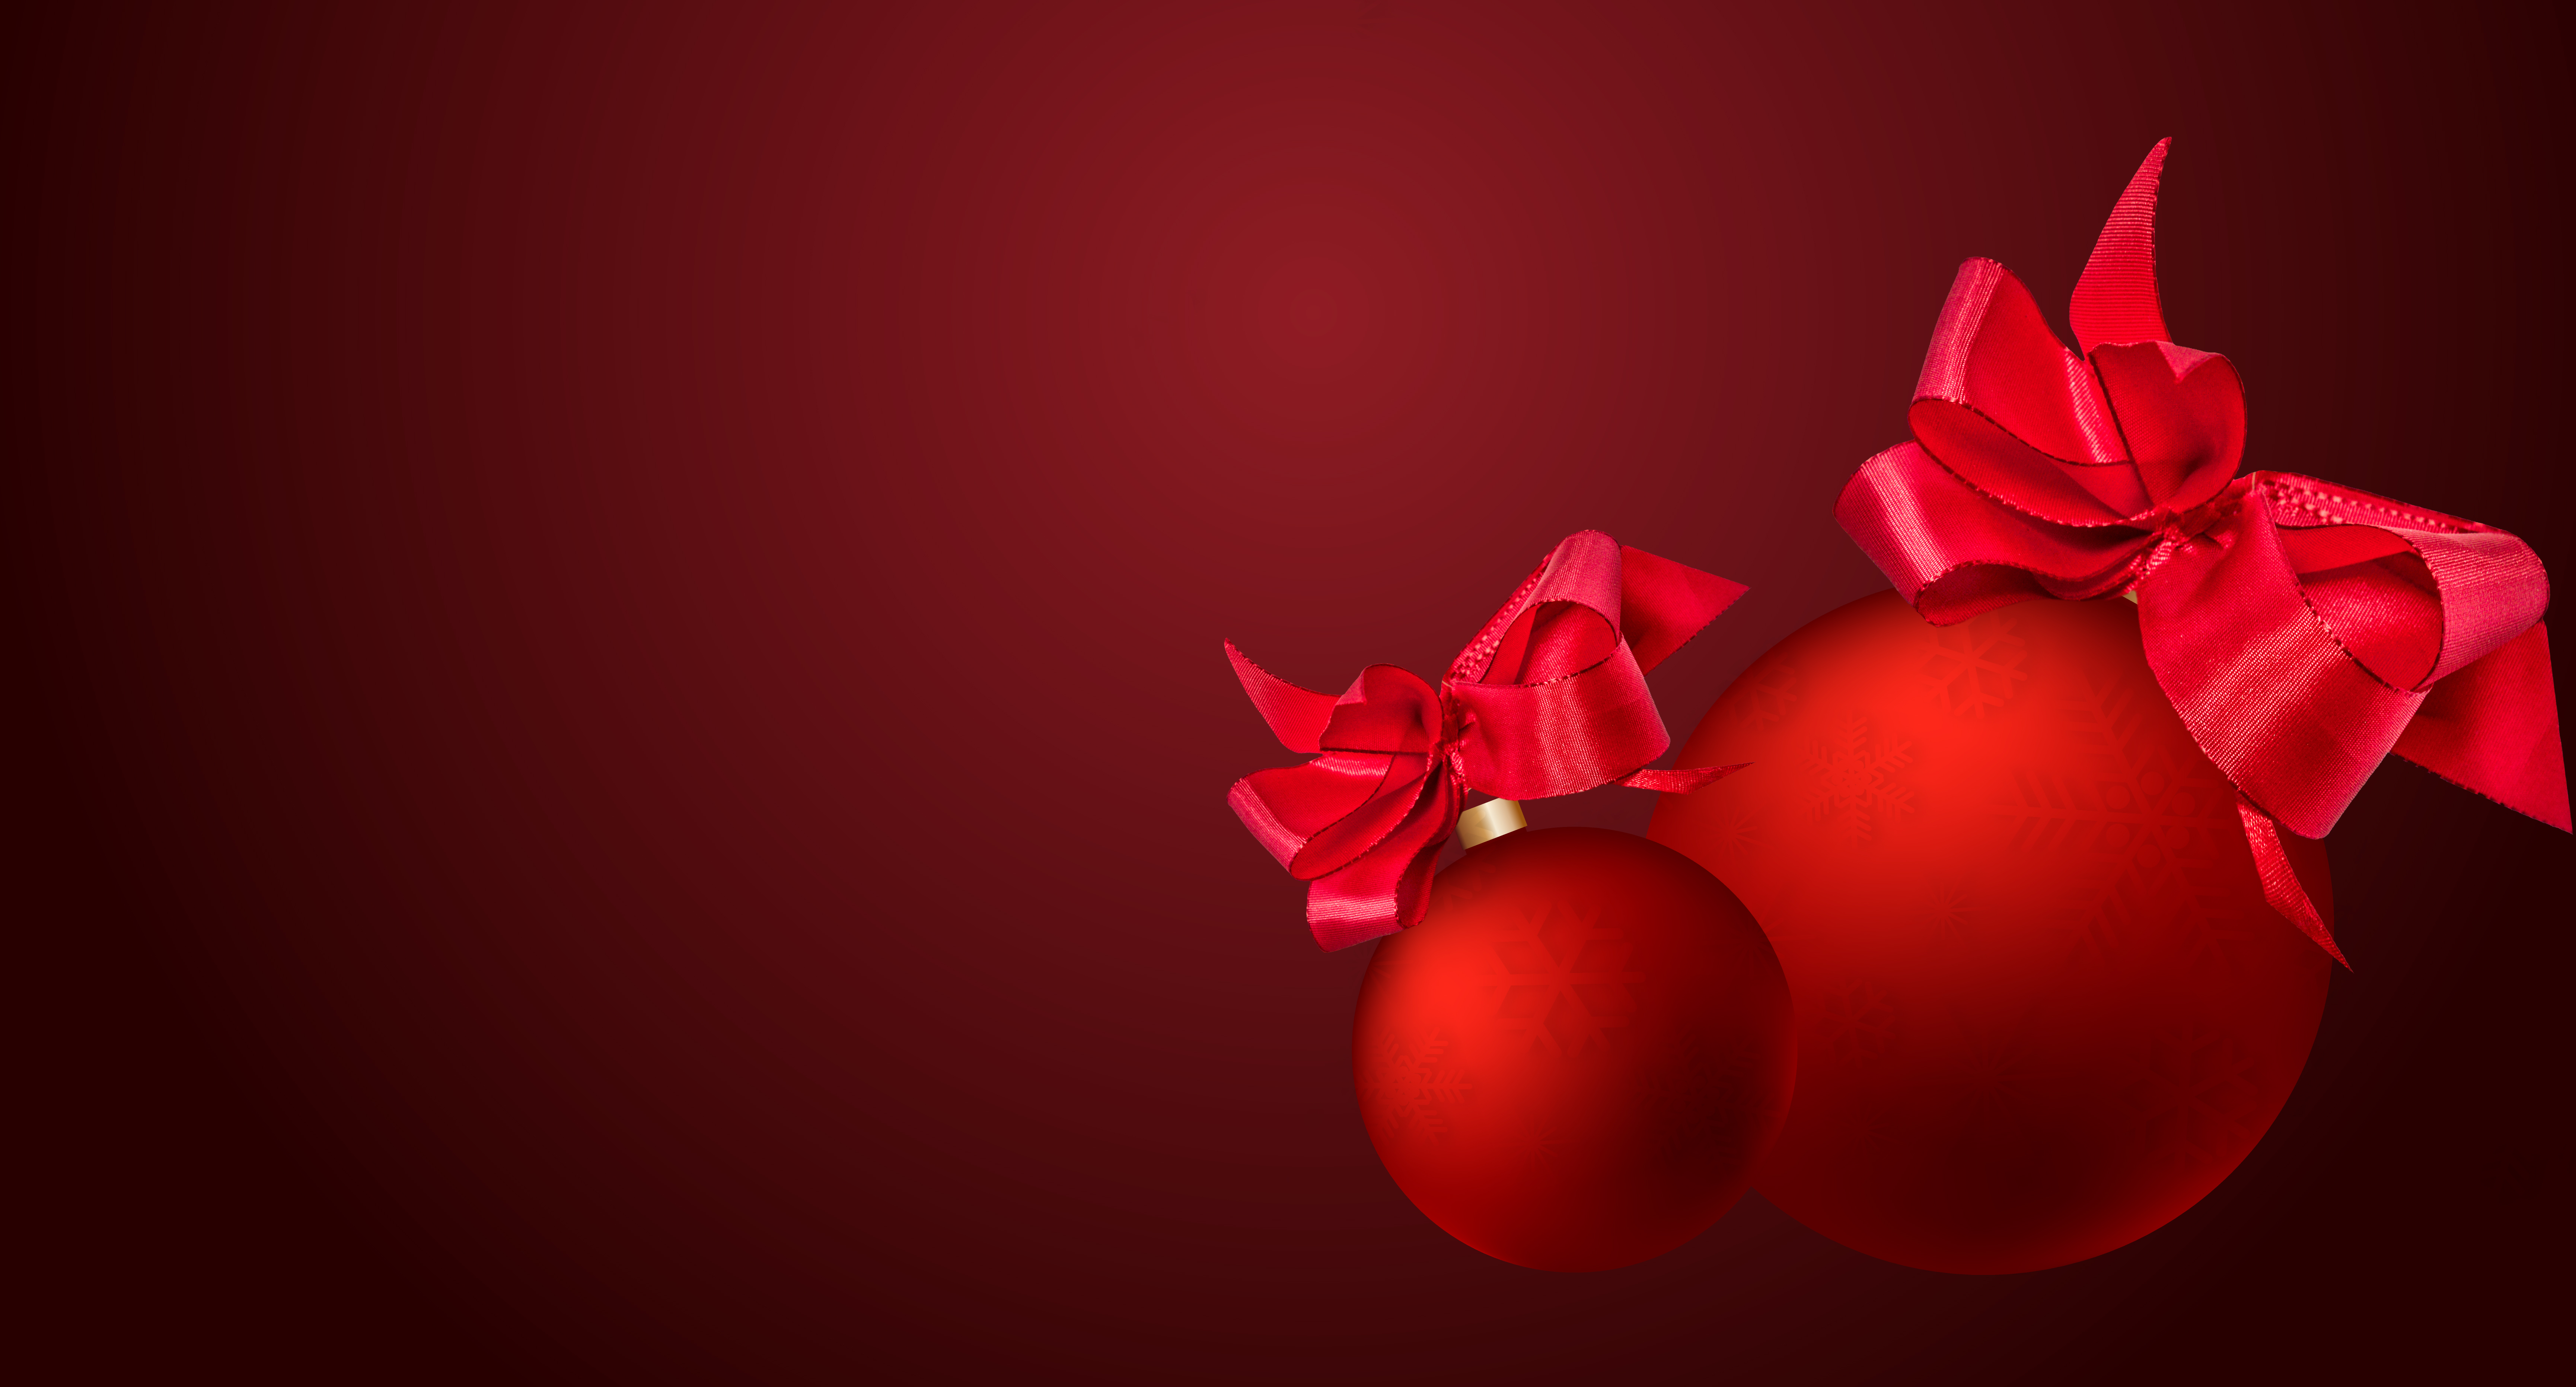
christmas, background, balls, bow, decoration, celebration, christmas backgrounds, christmas background, card, year, new, ornament, red, merry, decorative, red christmas background, bauble, backdrop, greeting, copy space, flower, garden roses, still life photography, petal, rose family, rose, macro photography, computer wallpaper, rose order, valentine's day, flowering plant